Counterstrike (1990 TV series)

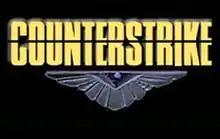
Counterstrike title screen

Counterstrike is a Canadian-French crime-fighting, espionage, action-adventure television series. The series premiered in Canada on CTV, in France on TF1, and in the United States on the USA Network, on July 1, 1990. It ran for three seasons, airing 66 hour-long episodes in total.